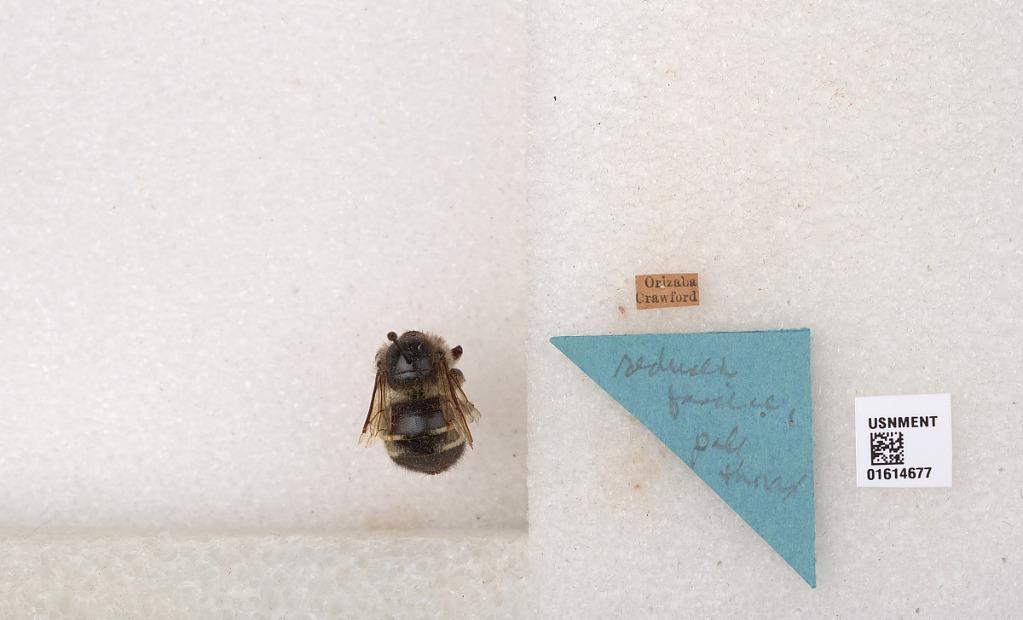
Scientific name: Xylocopa
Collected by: Crawford
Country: Mexico
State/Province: Veracruz
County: Orizaba
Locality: Orizaba